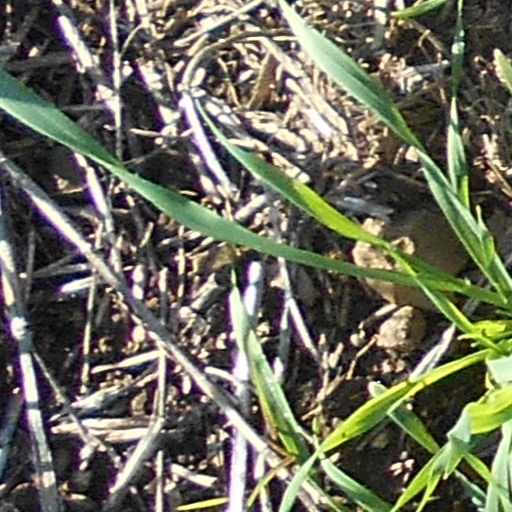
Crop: wheat